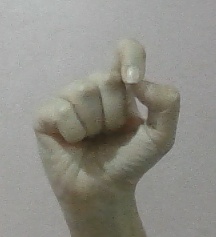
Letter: fa